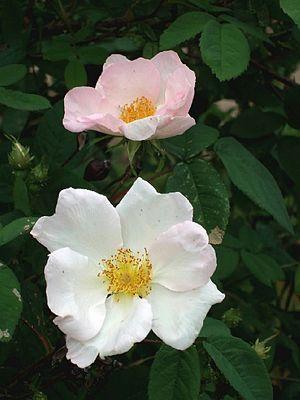
Rosa ×richardii, rosier de Saint Jean, rose sainte, rose d'Abyssinie ou ‘Sainte Rose d’Abyssinie’, est une espèce de plantes dicotylédones de la famille des Rosaceae, sous-famille des Rosoideae, originaire d'Afrique de l'Est. C'est un rosier, arbrisseau au port arqué buissonnant d'environ un mètre de haut, aux fleurs simples, roses, à cinq pétales, groupées en petite grappes.